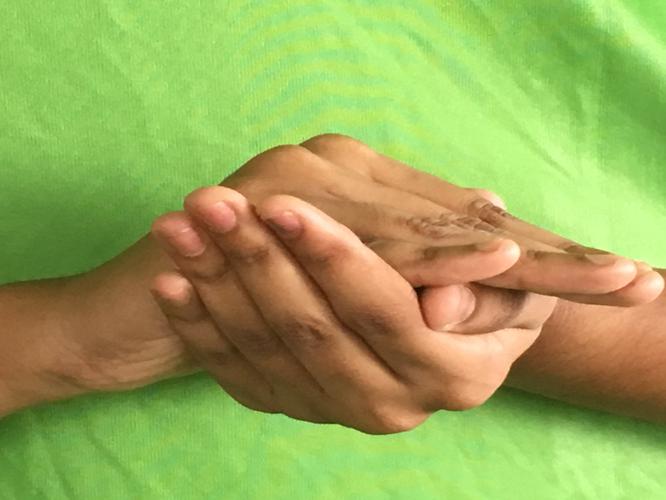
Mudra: Samputa
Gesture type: double_hand